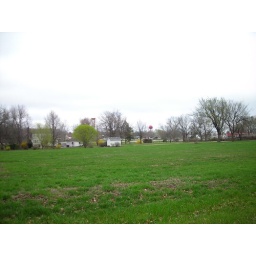
water tower in back ground fee's house to the left